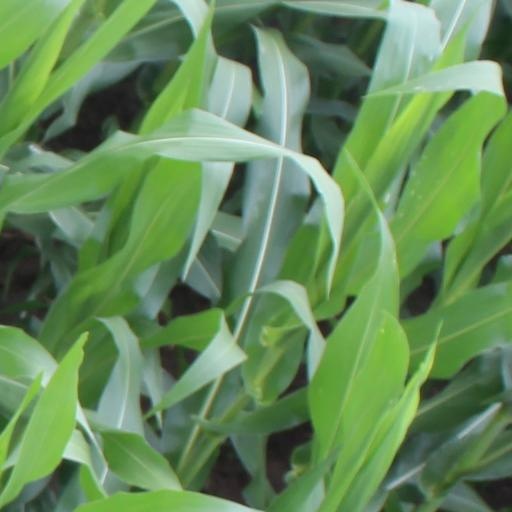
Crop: maize; corn